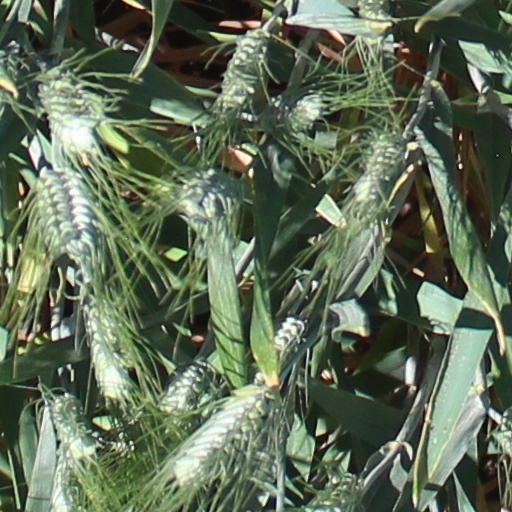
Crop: wheat